Skjenning

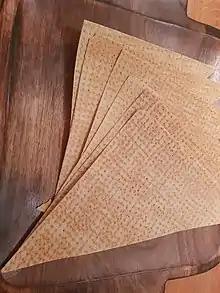
Skjenning, a type of flatbread from the middle of Norway, where one side of the flatbread is sugared.

Skjenning is a triangular, leaf-thin flatbread that is coated with freshly strained milk and sugar on one side. In Inntrøndelag (the inner parts of middle Norway, consisting of the inner areas of the Trondheim Fjord and Snåsavatnet), skjenning is traditionally used as a condiment to sodd. The name comes from older dialects of Norwegian, «å skinne» (to shine), because the side of the flatbread that is sugared has a shine to it.